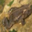
Label: frog